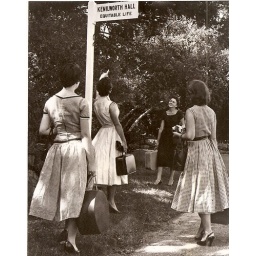
Camp Kenilworth Picture. Probably promotional picture. Women arriving, carrying suitcases, standing by sign that says &amp;quot;Kenilworth Hall Equitable Life.&amp;quot;